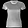
Label: T - shirt / top